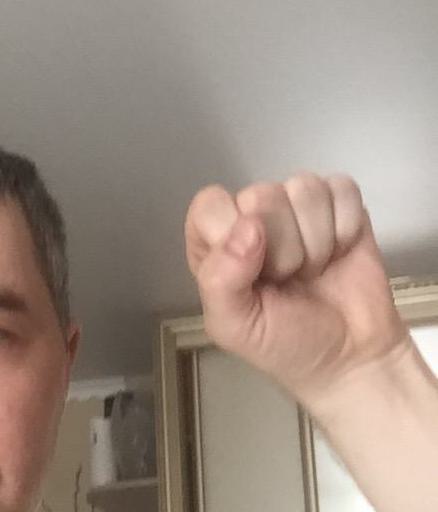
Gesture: fist